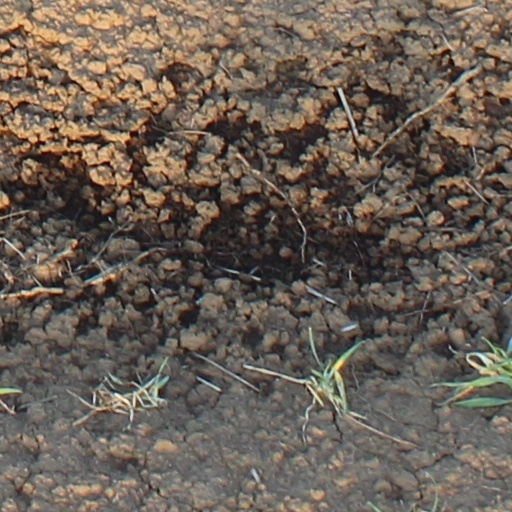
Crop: wheat